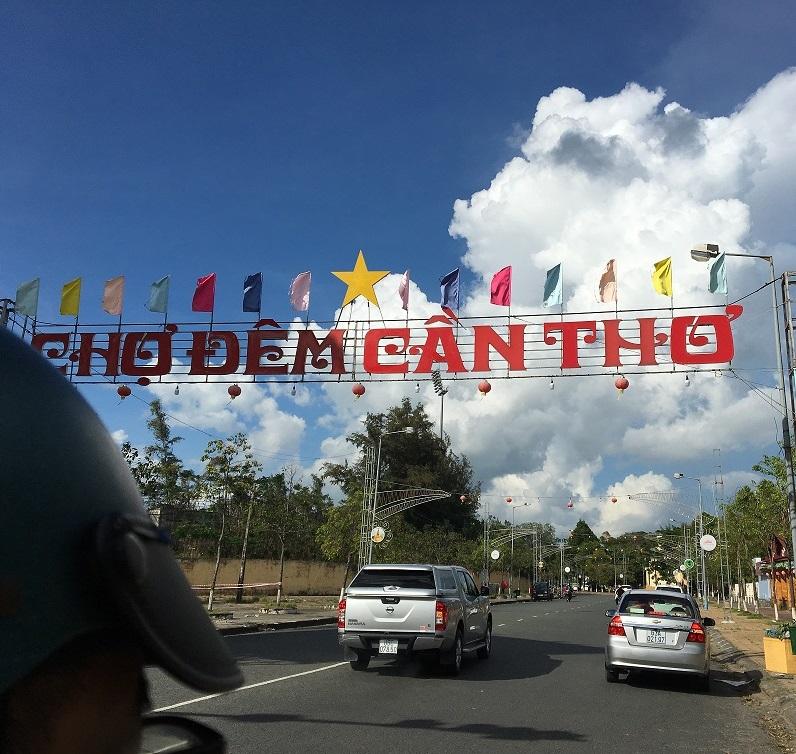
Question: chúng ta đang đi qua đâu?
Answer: chợ đêm cần thơ